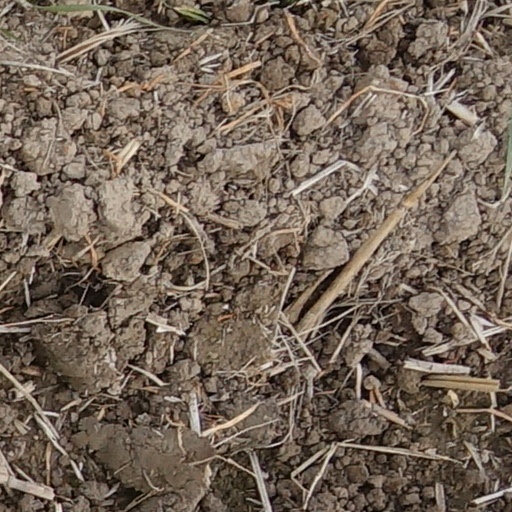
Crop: wheat